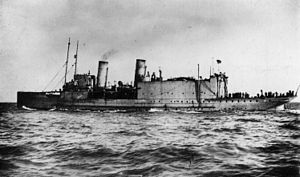
Robert Koch (tysk luftskipper) / Luftskibskommandant
HMS Vindex med vandflyver-hangar
Robert Koch var en tysk marineofficerer, der fra 22. maj 1916 var tilknyttet luftskibsbasen i Tønder som kommandant på luftskib L 24 sammen med løjtnant Kurt von Collani som 1. officer.